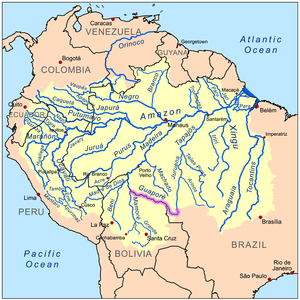
Le río Guaporé est une grande rivière frontalière de Bolivie et du Brésil, et l'affluent principal du Mamoré. En Bolivie on l'appelle río Iténez. Son bassin est plus vaste que la moitié de la France.